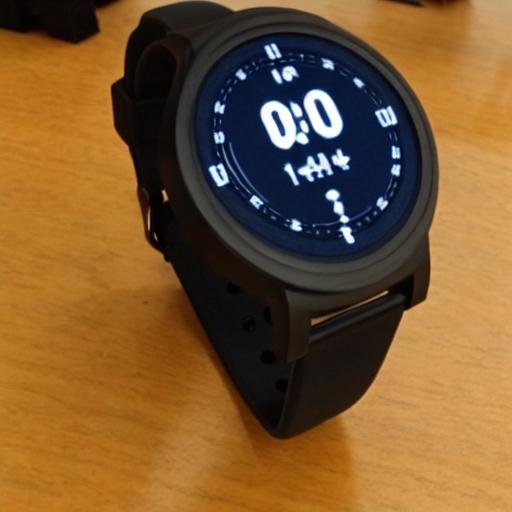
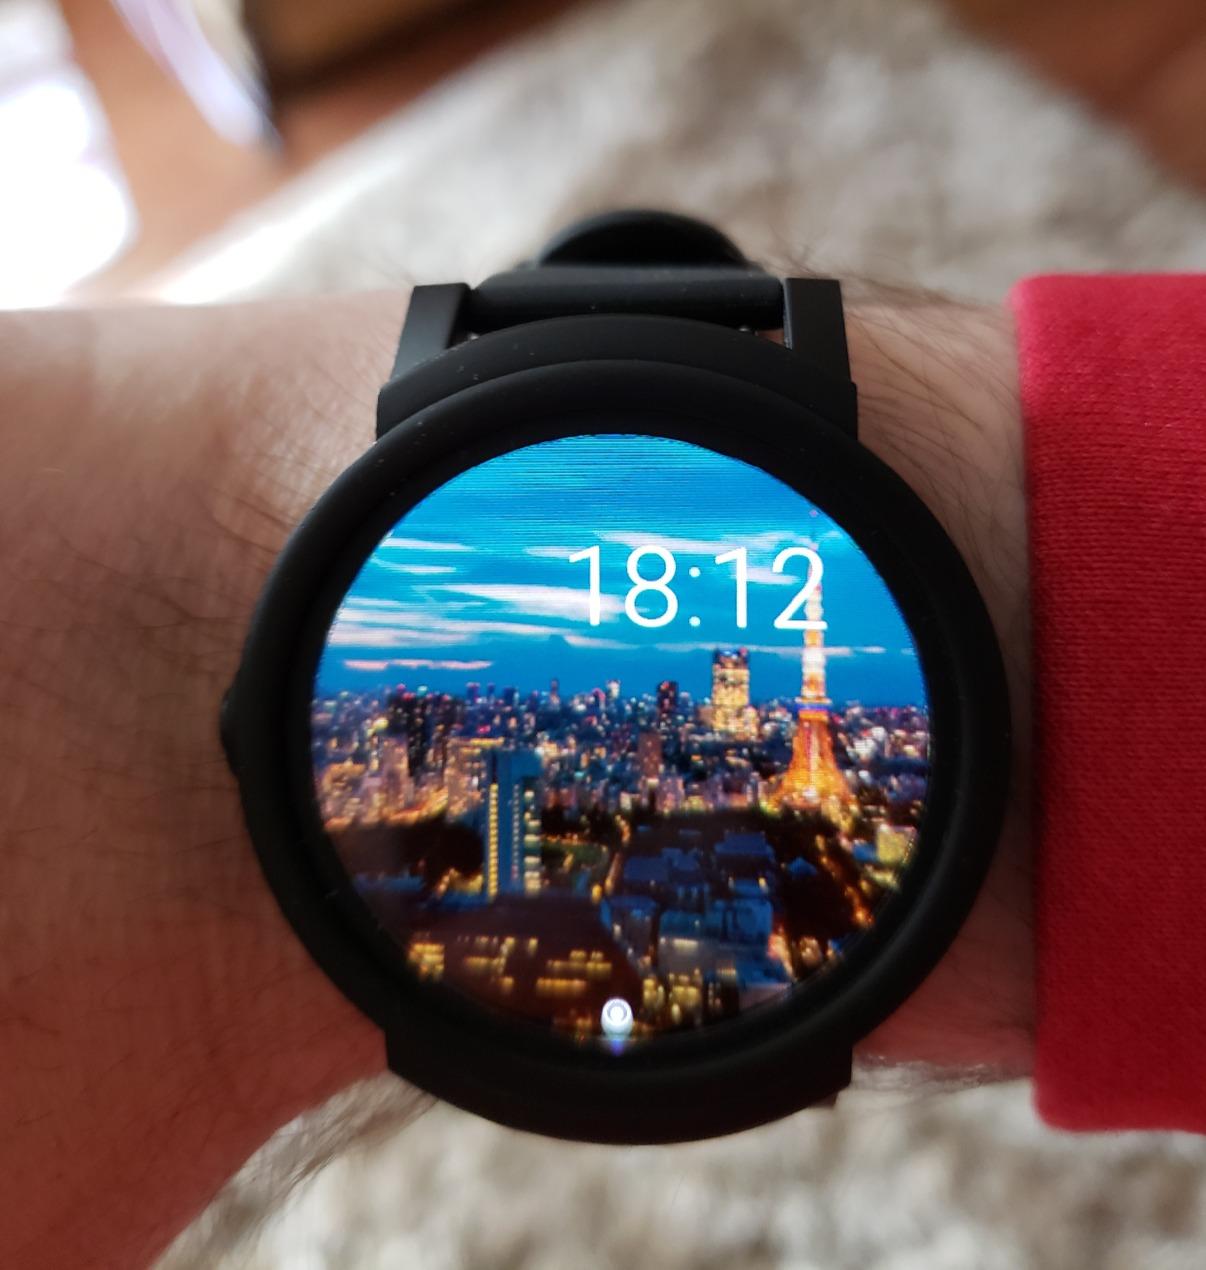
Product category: smartwatch
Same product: no